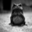
Label: frog